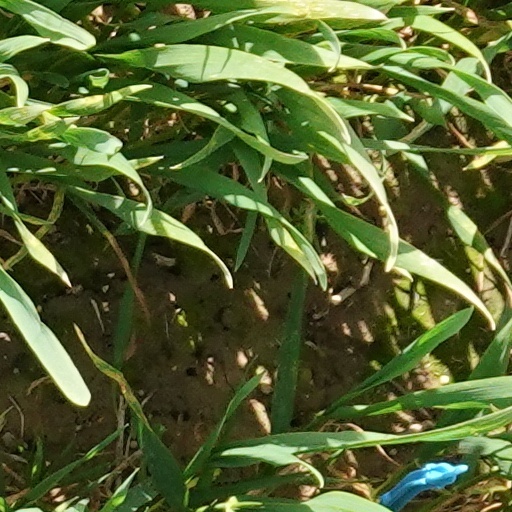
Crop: wheat